Bande à part (film)

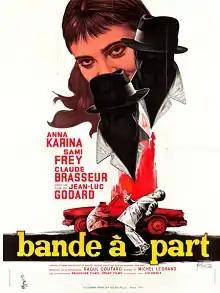
Theatrical release poster

Bande à part is a 1964 French New Wave film directed by Jean-Luc Godard. It was released as Band of Outsiders in North America; its French title derives from the phrase "faire bande à part", which means "to do something apart from the group". The film is about three people who commit a robbery. It received positive critical reviews, and its dance scene has been referenced several times in popular culture.